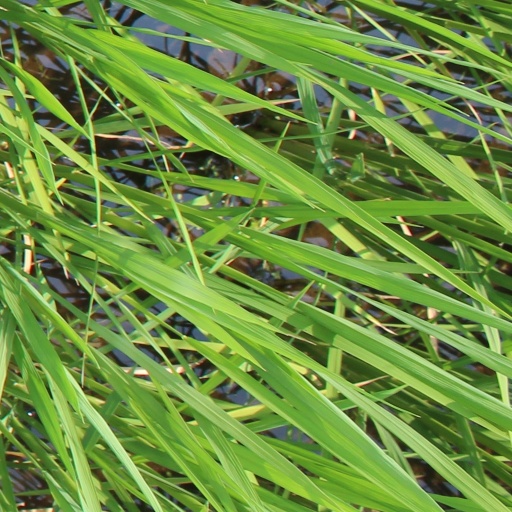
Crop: rice